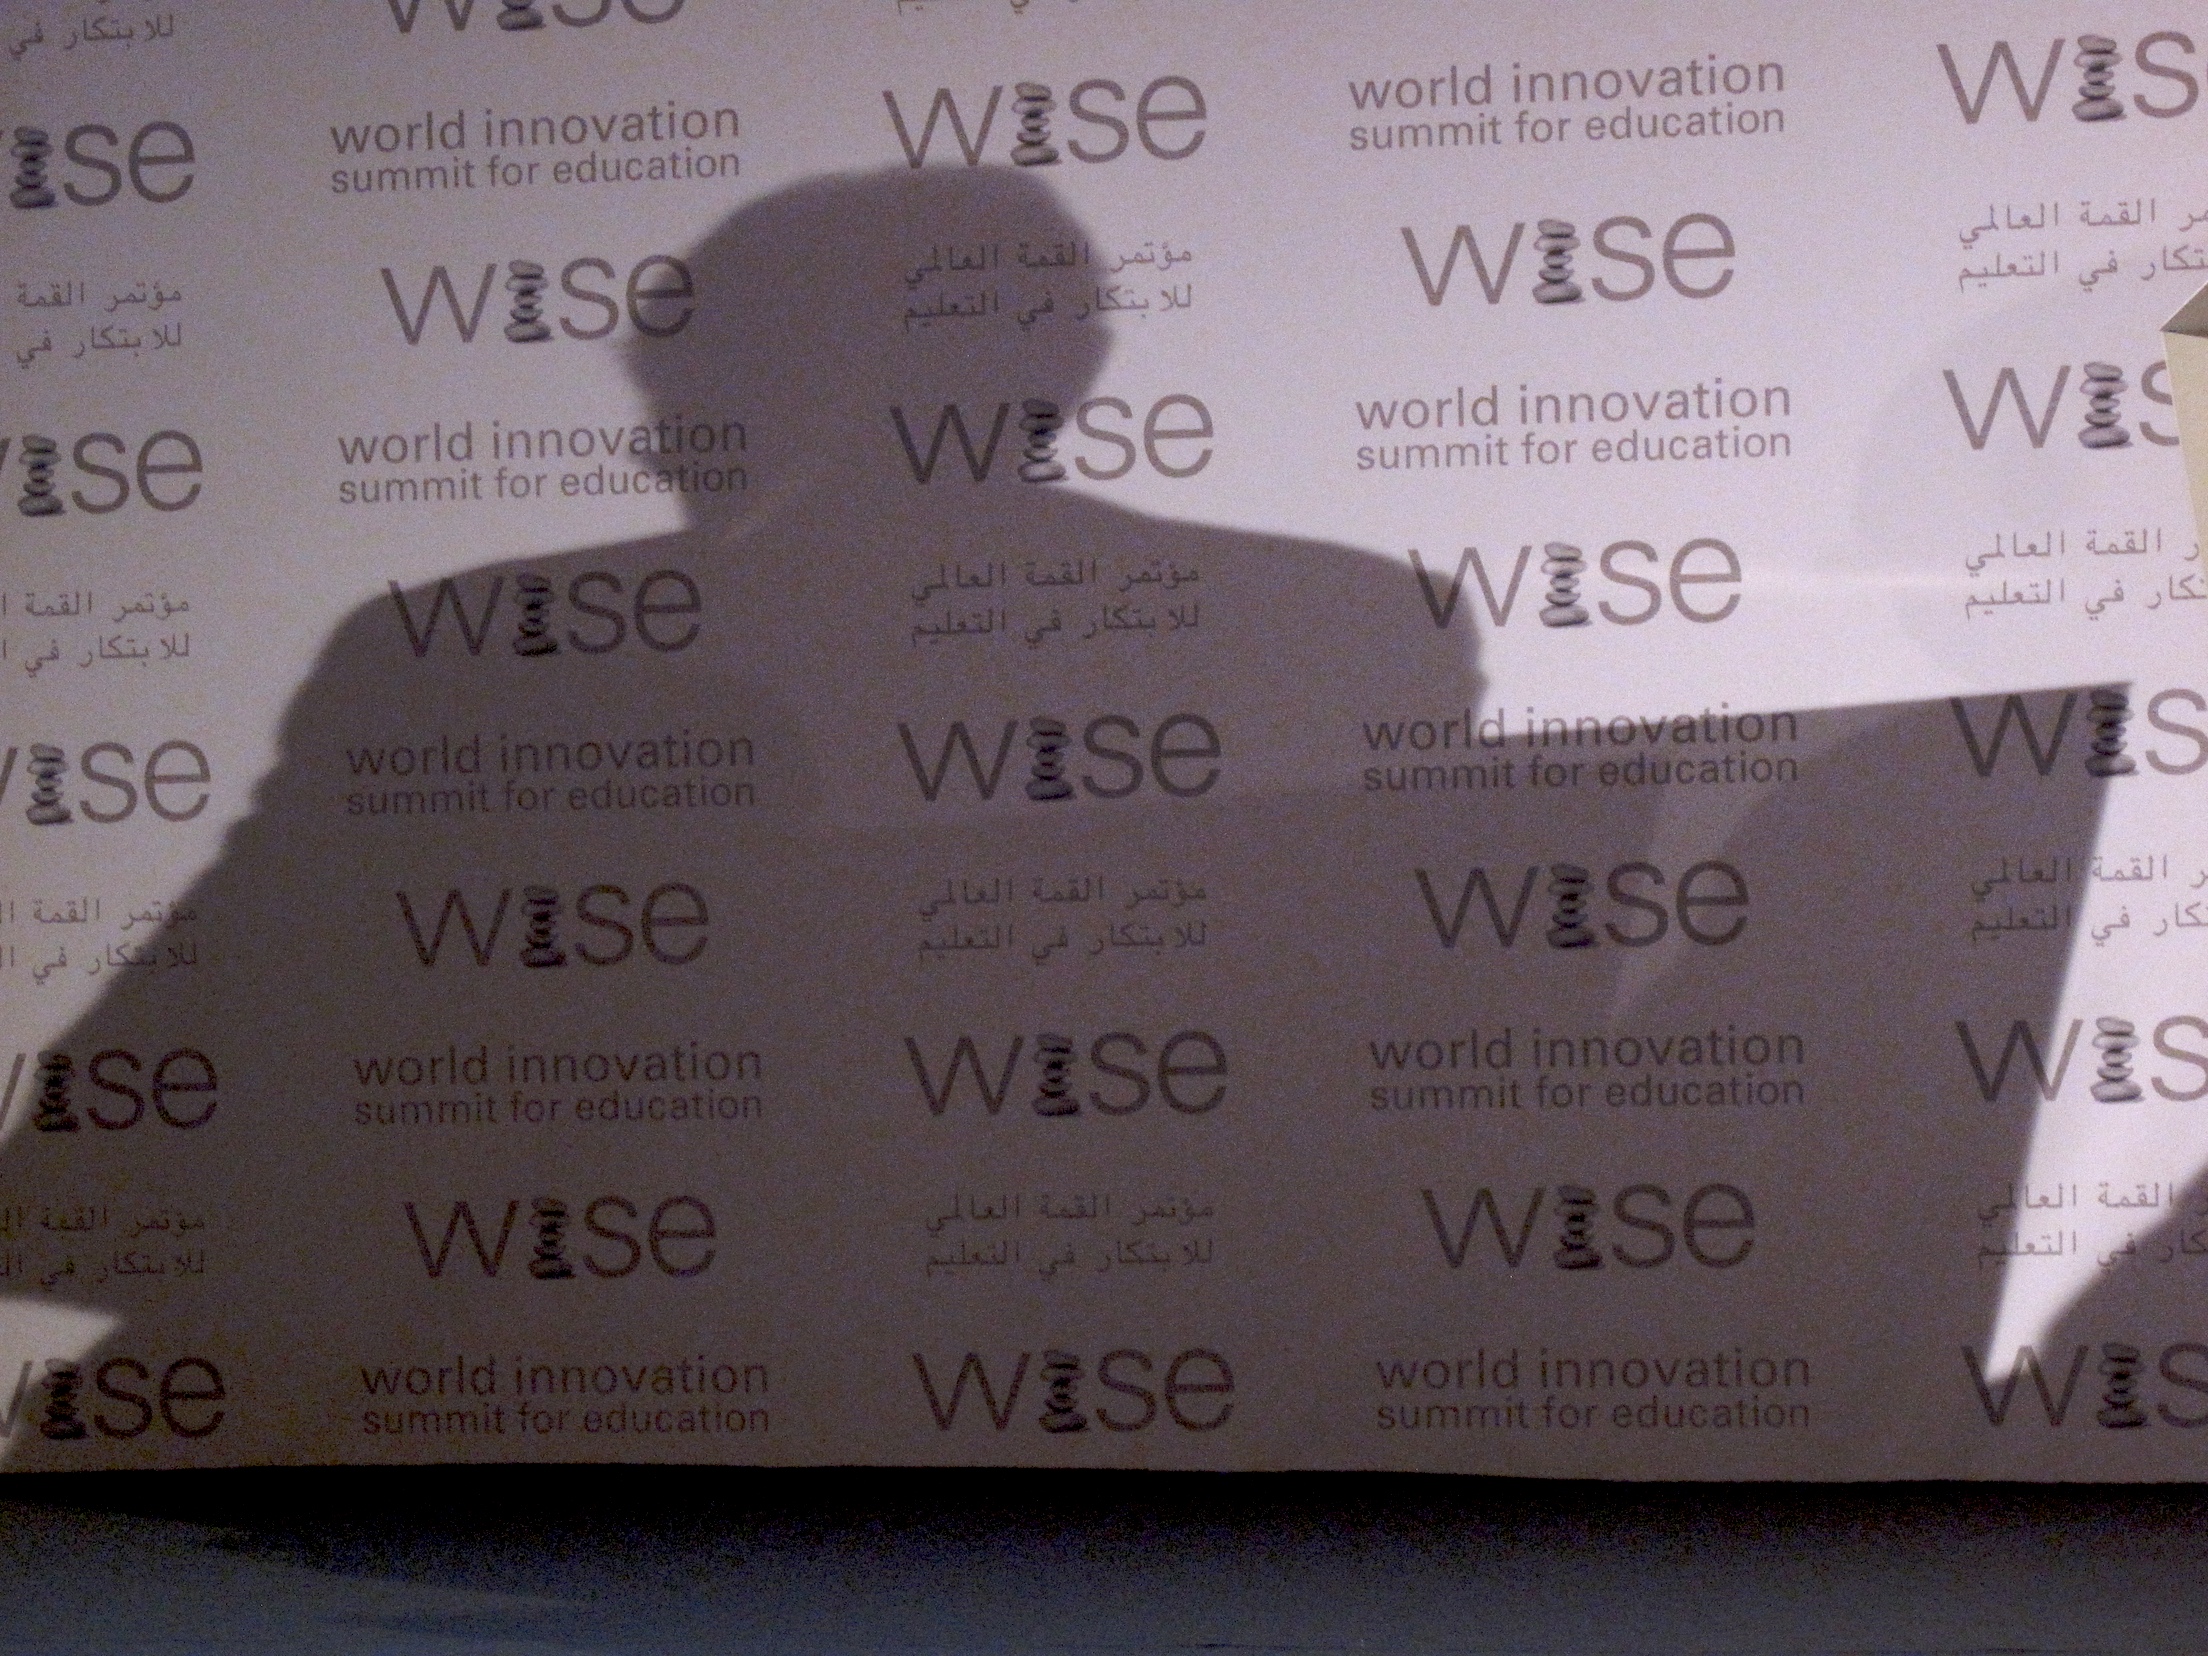
number, label, font, text, handwriting, document, shape, wise09